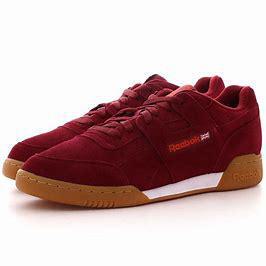
Brand: Reebok
Model: Workout Plus Mu